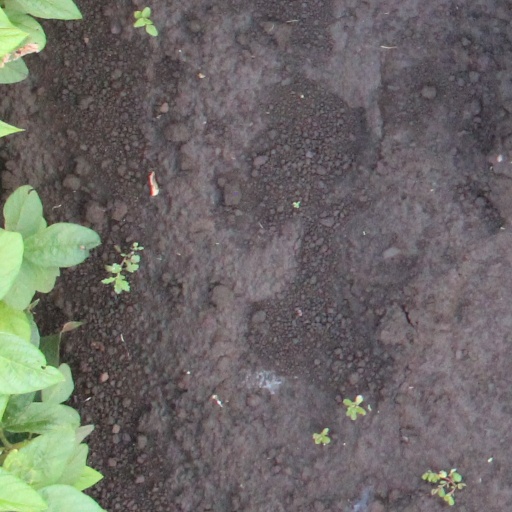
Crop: soybean